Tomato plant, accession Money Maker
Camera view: bottom (45 deg); turntable rotation: 120 degrees
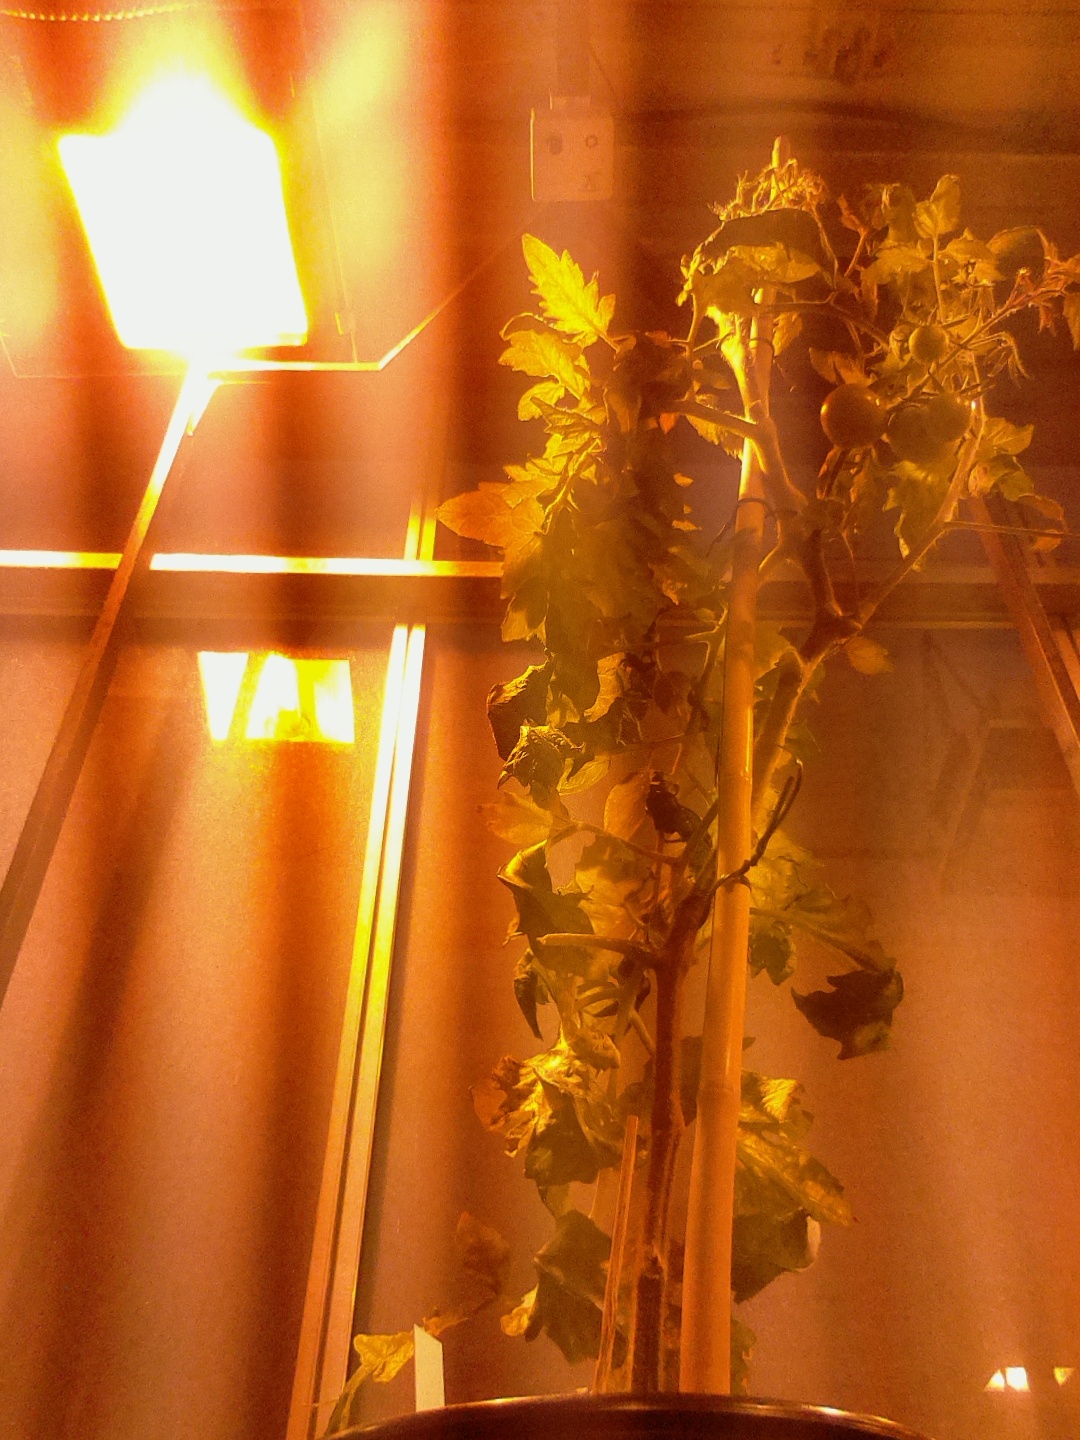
BBCH growth stage 74: 40%-50% of final fruit size